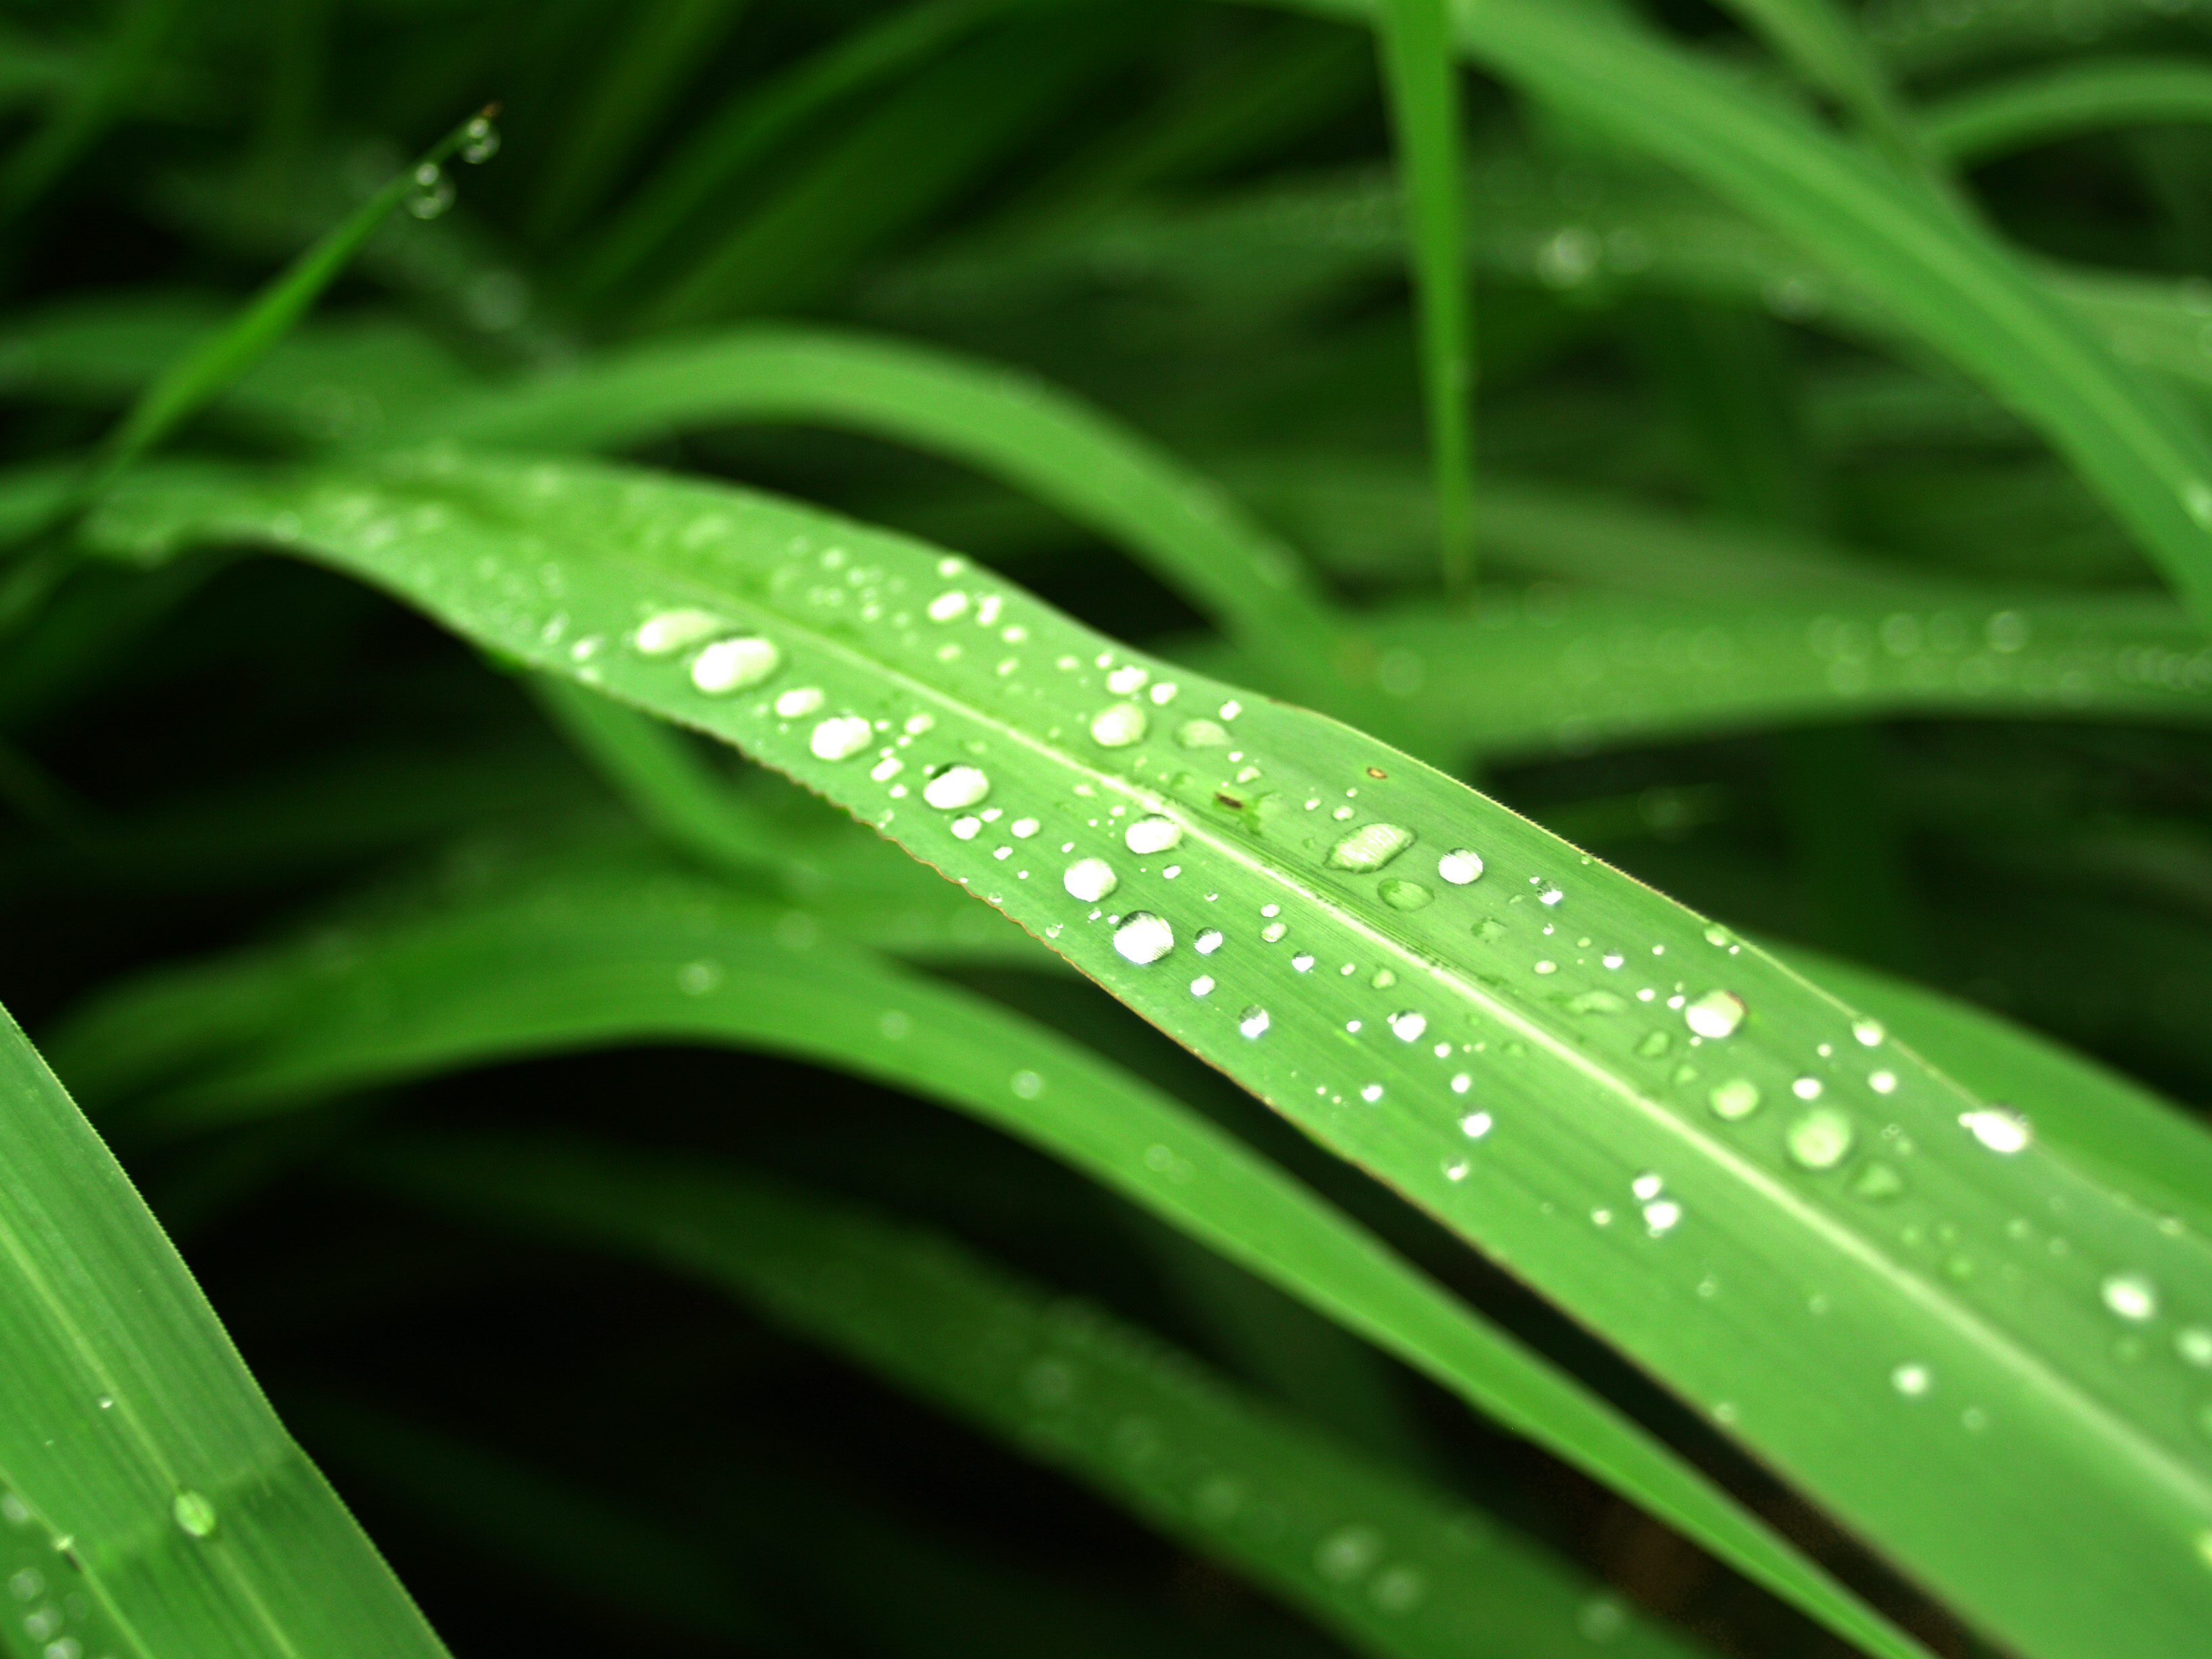
leaf, nature, water, green, freshness, dew, plant, background, wet, drop, bright, life, macro, fresh, natural, rain, environment, garden, summer, spring, growth, closeup, grass, purity, droplet, texture, flora, raindrop, liquid, abstract, moisture, close up, macro photography, plant stem, grass family, computer wallpaper